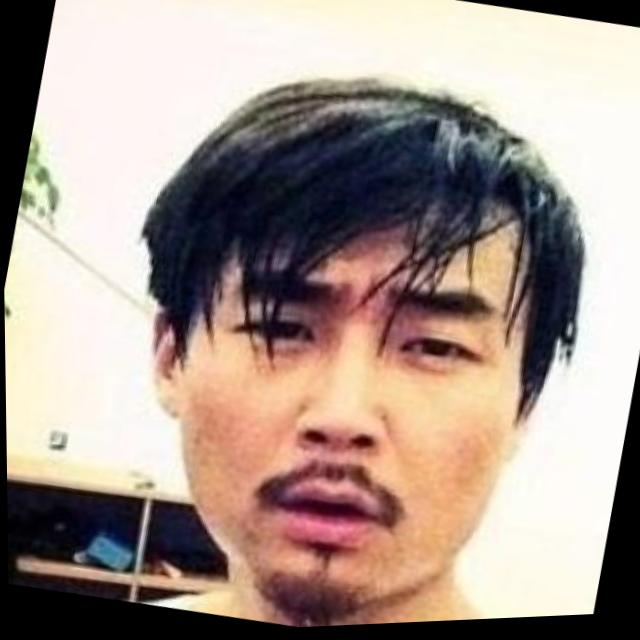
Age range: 21-44